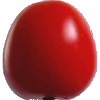
Label: Tomato 4